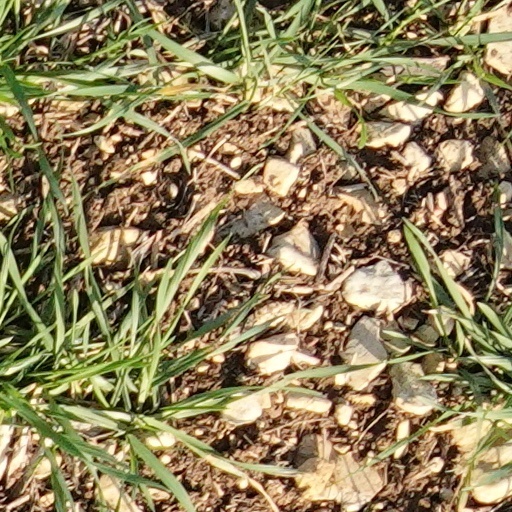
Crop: wheat